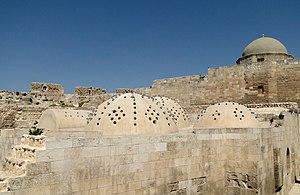
Dômes du hammam de la citadelle d'Alep, Syrie
Le hammam, appelé bain maure et bain turc par les Occidentaux, est un bain de vapeur humide puisant ses origines dans les thermes romains. Dans sa forme actuelle, le hammam s'est développé dans l'Empire ottoman, de l’Afrique du Nord jusqu'au Moyen-Orient à la faveur de l'expansion de l'islam. C'est donc un établissement de bains.